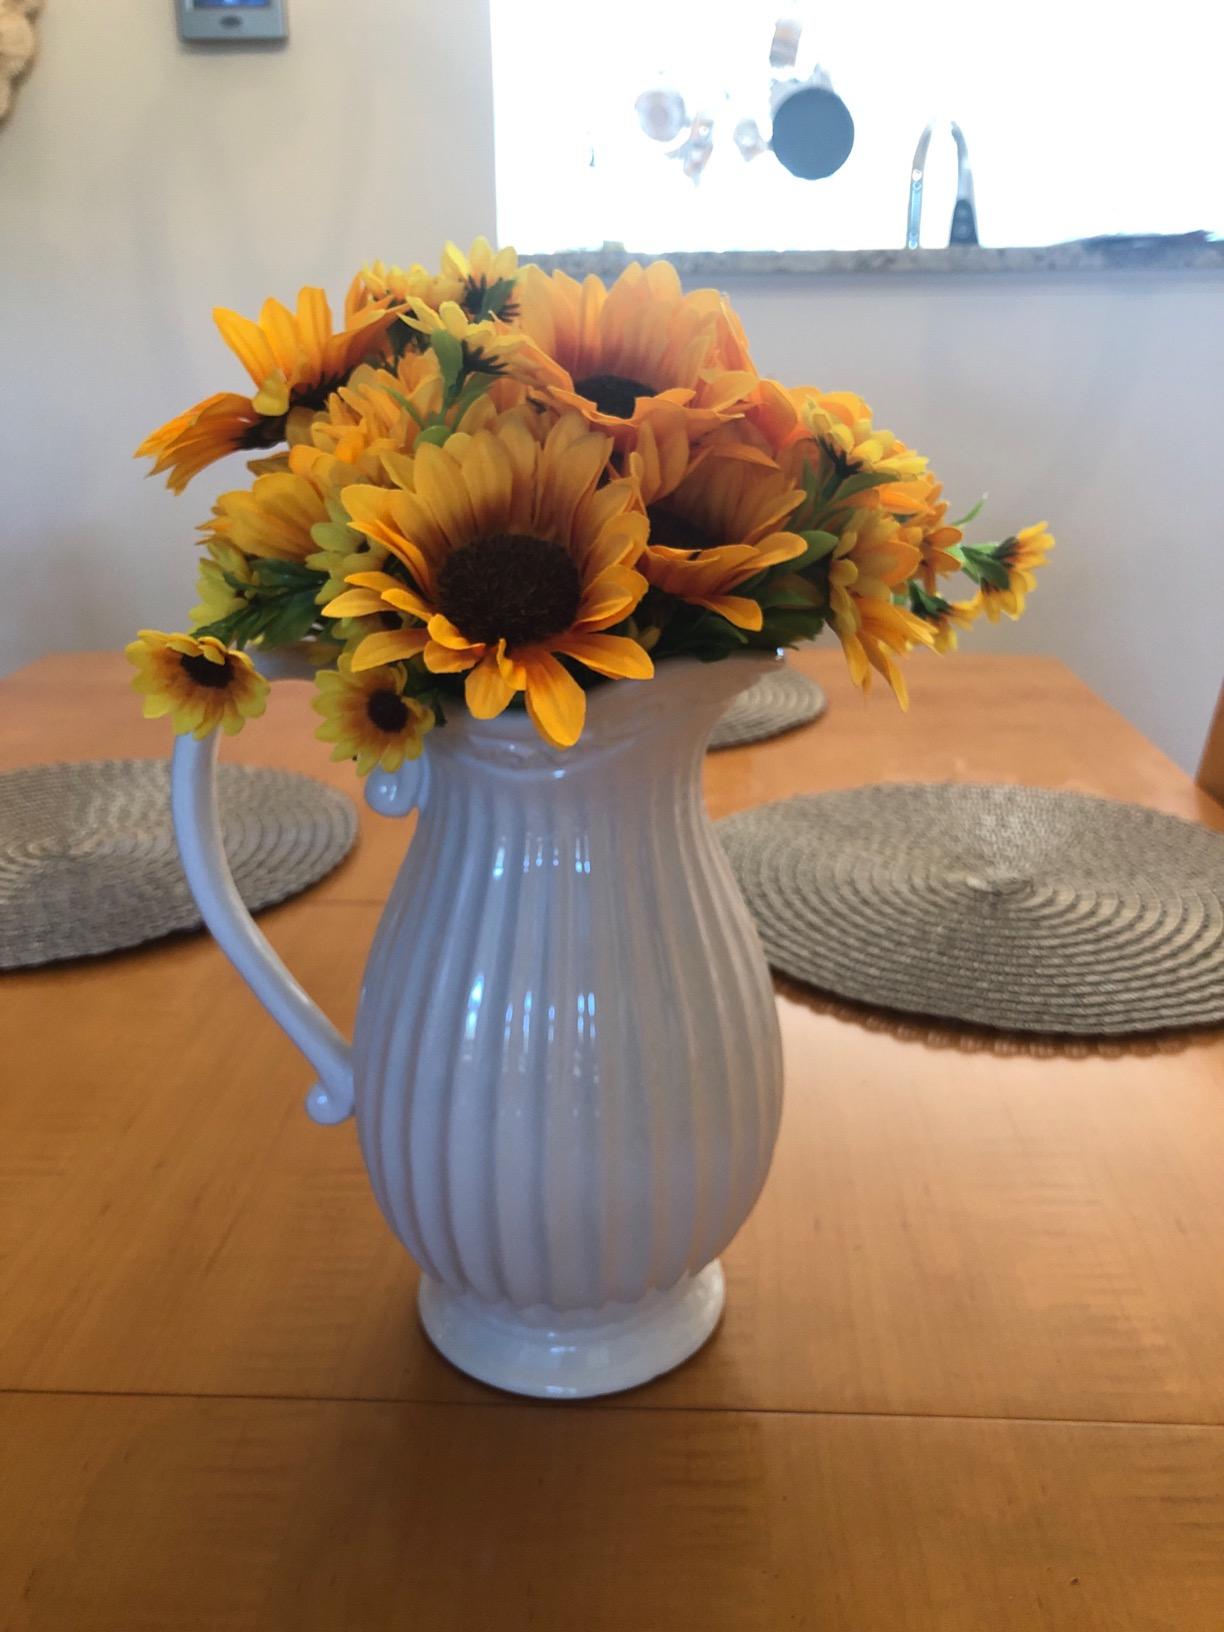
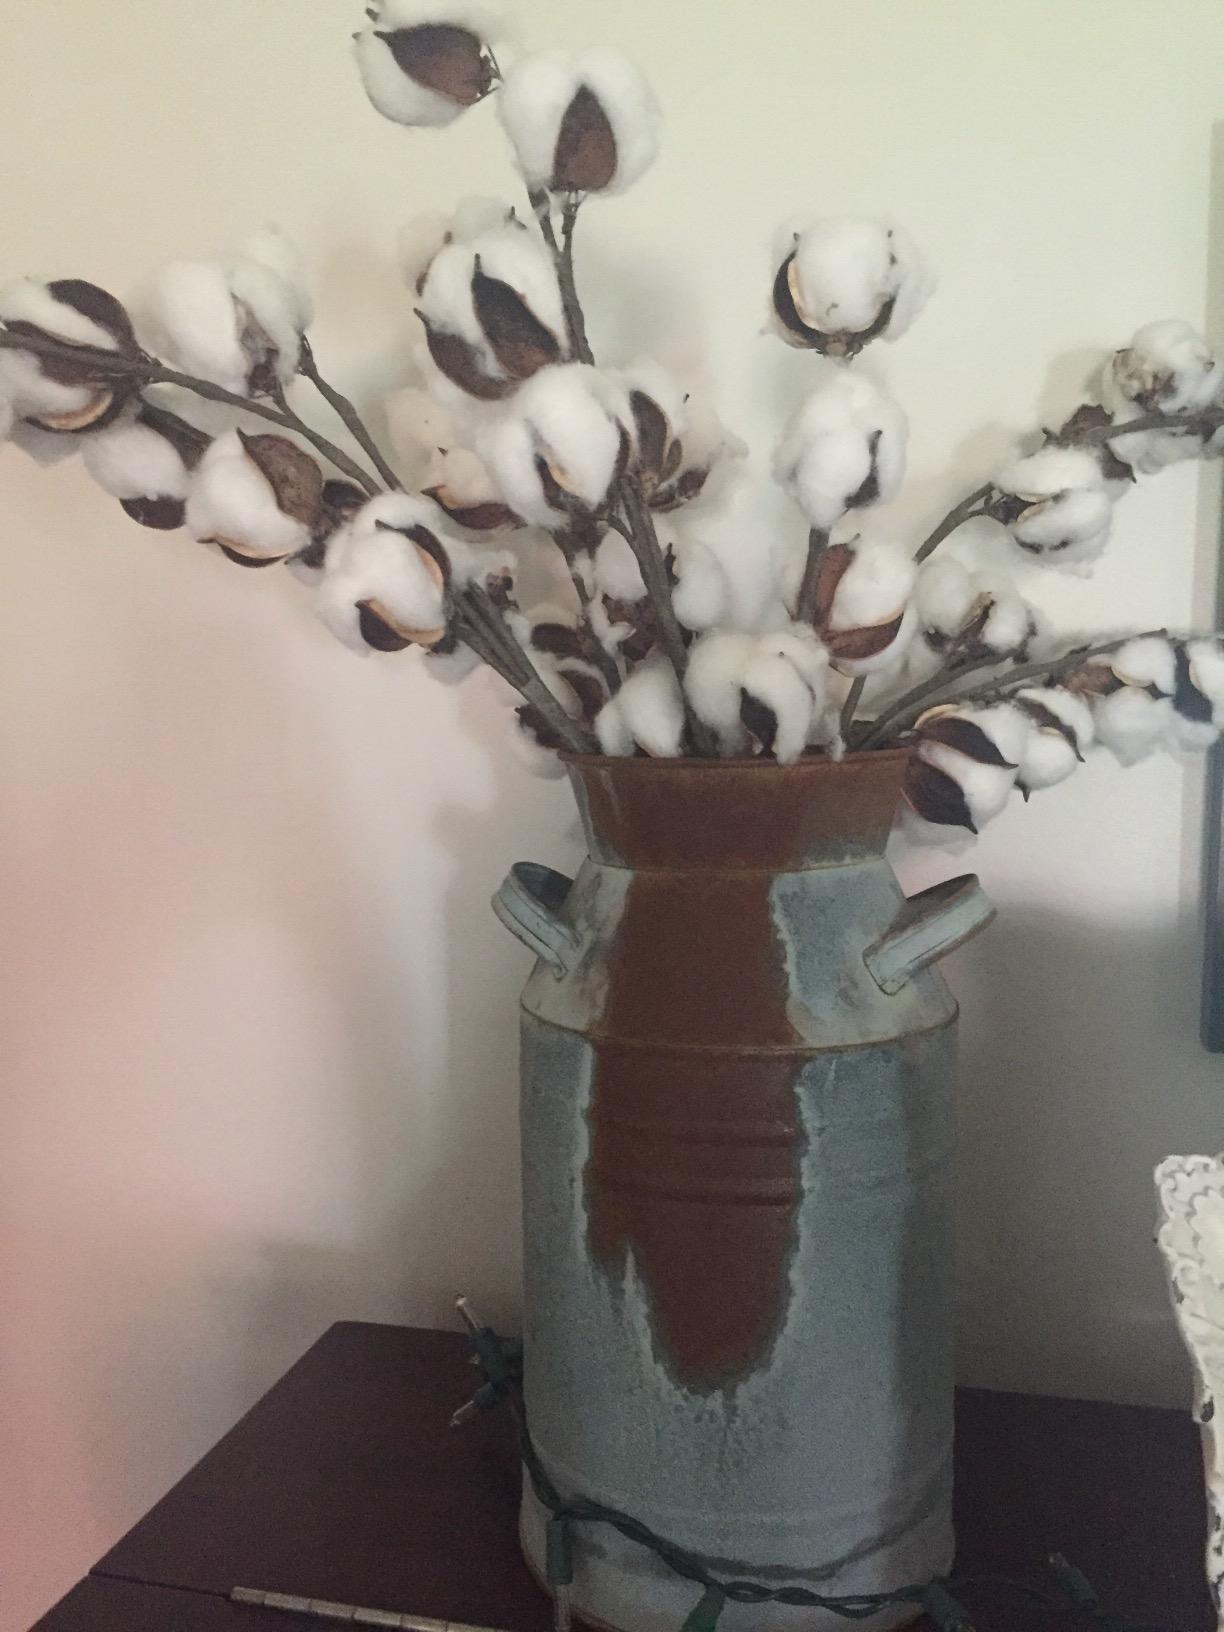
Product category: vase
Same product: no